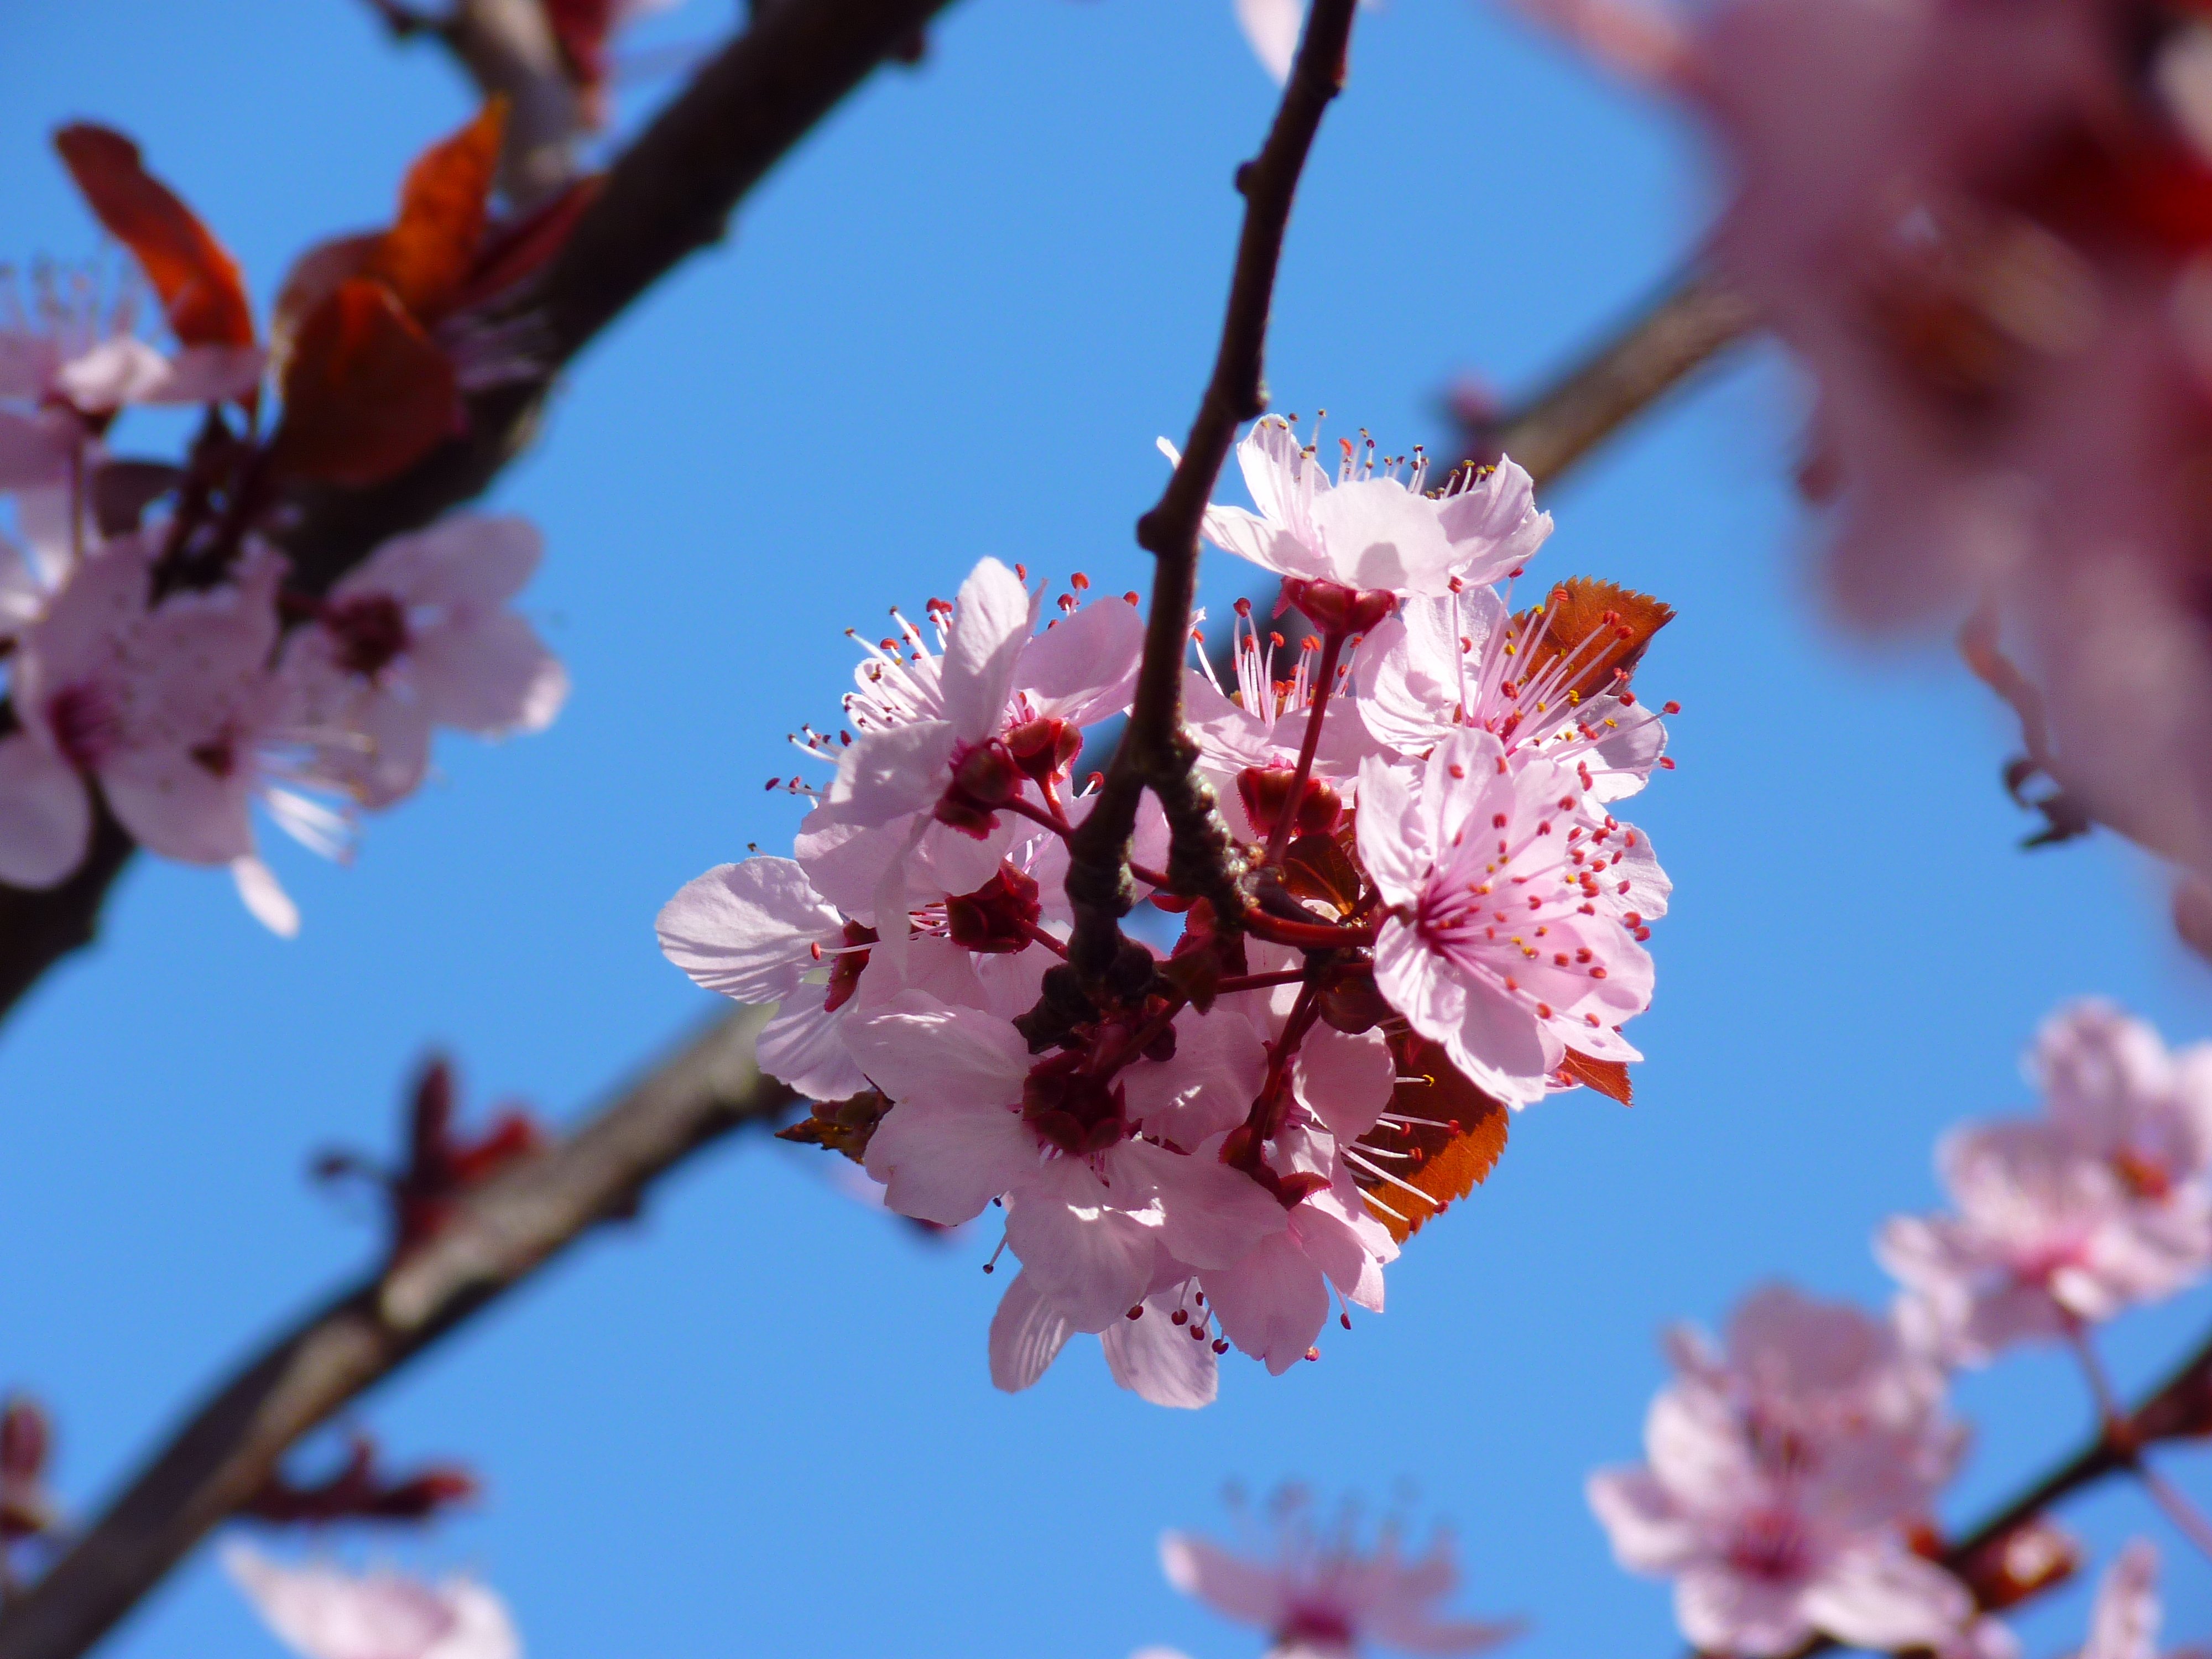
tree, nature, branch, blossom, plant, fruit, leaf, flower, petal, bloom, food, spring, produce, botany, pink, flora, season, cherry blossom, japanese cherry trees, cherry, macro photography, almond blossom, ornamental cherry